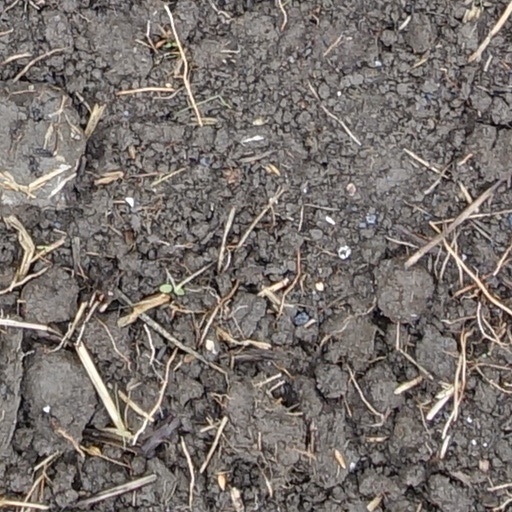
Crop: wheat